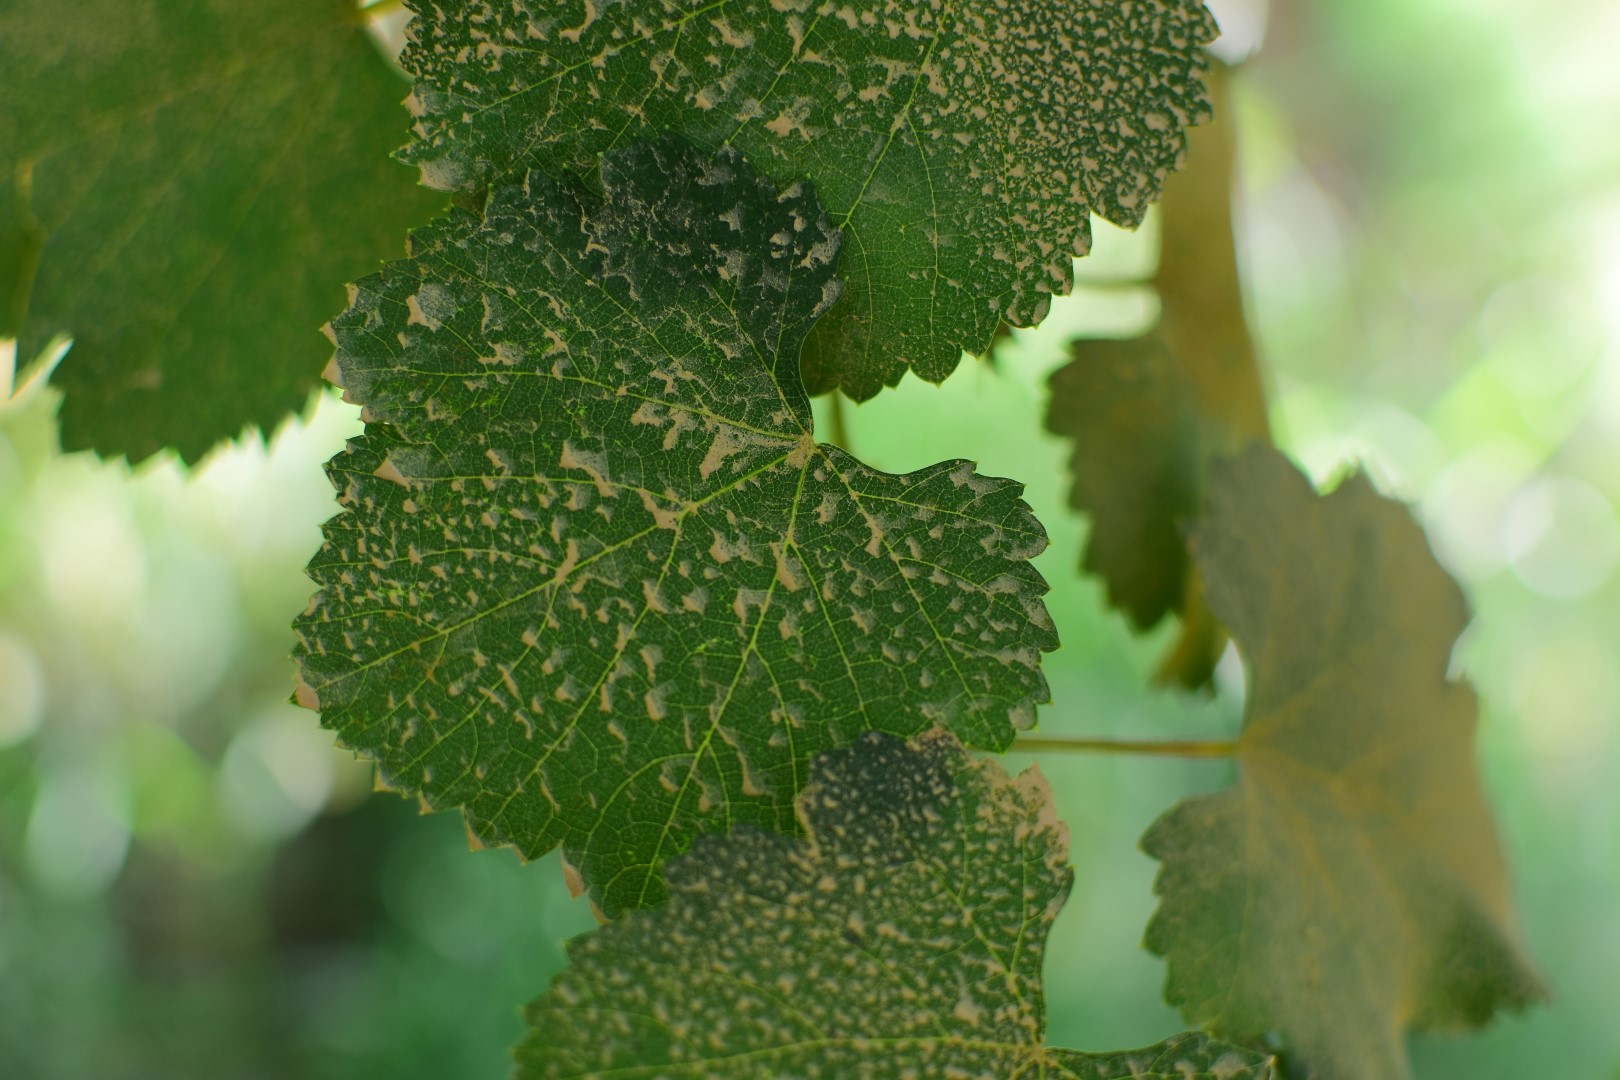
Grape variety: Frinsi